Tommy Ryan (Australian footballer)

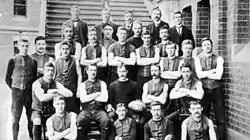
Melbourne Football team 1900. Tommy Ryan, extreme right, front row.

Ryan, a rover and forward, spent 1893, 1895 and 1896 playing in the Victorian Football Association (VFA) for both Carlton and Richmond.